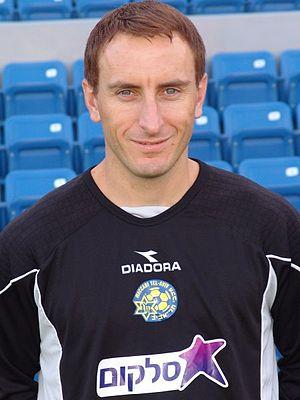
Dragoslav Jevrić, né le 8 juillet 1974 à Ivangrad en Yougoslavie, est un footballeur international serbo-monténégrin. Il jouait au poste de gardien de but.